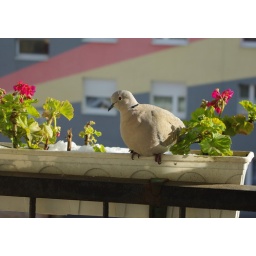
A dove in a flower pot